Despicable Me 3

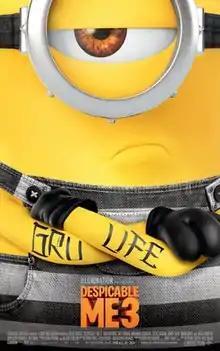
Theatrical release poster

Despicable Me 3 is a 2017 American animated comedy film produced by Universal Pictures and Illumination, and distributed by Universal. It is the sequel to "Despicable Me 2" (2013), the third main installment, and the fourth overall entry in the "Despicable Me" franchise. The film was directed by Pierre Coffin and Kyle Balda, co-directed by production and character designer Eric Guillon, and produced by Chris Meledandri and Janet Healy, from a screenplay by the writing team of Cinco Paul and Ken Daurio. It stars the voices of Steve Carell (in a dual role), Kristen Wiig, Trey Parker, Coffin, Miranda Cosgrove, Steve Coogan, Jenny Slate, Dana Gaier, Nev Scharrel, and Julie Andrews. In the film, Gru teams up with his long-lost twin brother Dru to stop Balthazar Bratt, a former child actor of the 1980s, from destroying Hollywood after his show was canceled years ago.